Italian Army

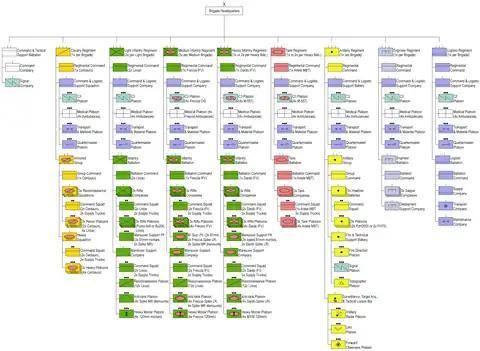
Brigade, regiment, and battalion organizations

Between 1997 and 2002 the Army continued to tweak the new structure and with the abolition of obligatory military service a further two brigades ("Centauro", "Tridentina") were disbanded in 2002. On December 1, 2000, the COMFOP became the NATO Rapid Deployable Corps Italy (NRDC-IT) and passed its subordinate units to the COMFOD 1 ("Friuli", "Folgore") and COMFOD 2 ("Garibaldi") commands. The "Friuli" Brigade changed its composition and became an airmobile brigade with Army Aviation, Cavalry and Infantry units. The COMSUP had already been reorganized and streamlined in 2000.